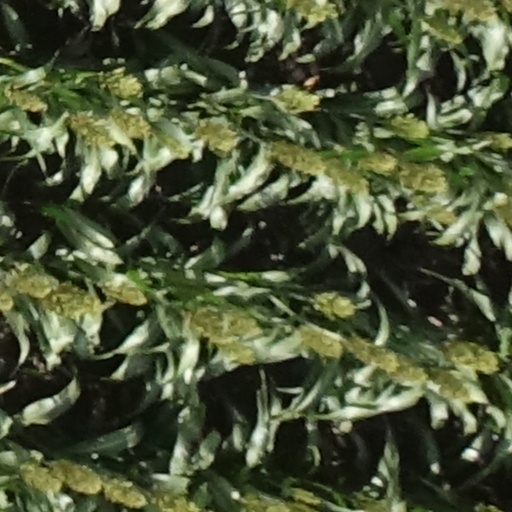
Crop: sorghum